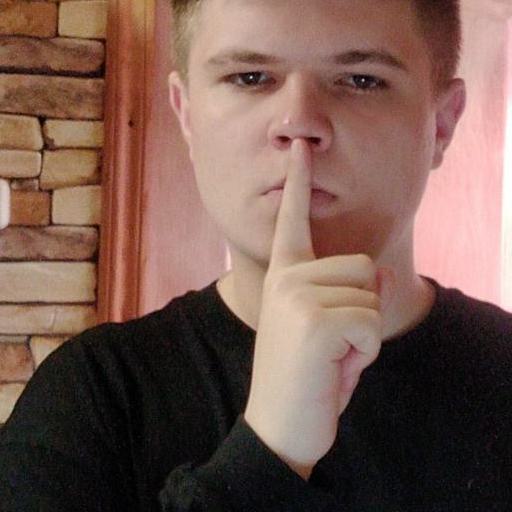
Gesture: mute